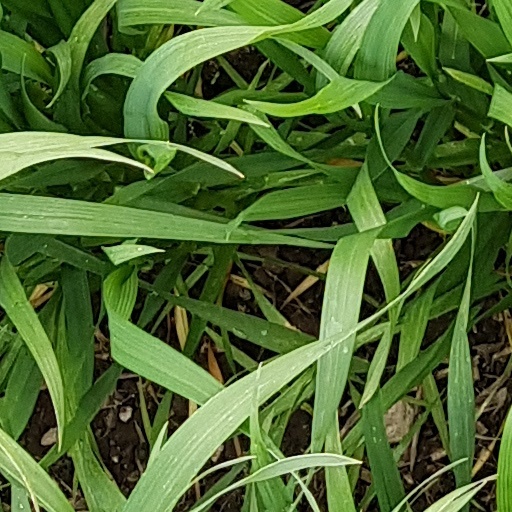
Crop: wheat